Pakistan Stock Exchange

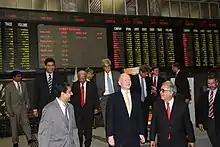
UK's Foreign Secretary William Hague rings the closing bell at the Karachi Stock Exchange on 24 June 2010

Founded on 18 September 1947, Karachi Stock Exchange Limited (KSE) was registered in Pakistan. It was located at the Stock Exchange Building (SEB) on Stock Exchange Road, in the heart of Karachi's business district off I. I. Chundrigar Road (then known as McLeod Rd). Since its establishment, the number of members at the KSE had been capped at 200, with each member possessing a trading card. The value of these cards had experienced volatility, rising from slightly more than one million rupees before 1990 to approximately 40 million rupees in the mid-1990s, before settling at around 27.5 million rupees in 2002.